The Writing's on the Wall

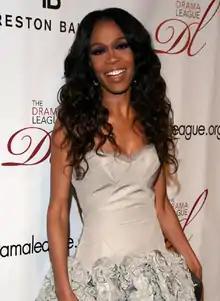
Amid the promotional cycle for "The Writing's on the Wall", Michelle Williams (pictured) and Farrah Franklin joined Destiny's Child as replacements for LeToya Luckett and LaTavia Roberson.

The promotional era of "The Writing's on the Wall" was infused with controversy and conflicts within Destiny's Child's members and management. In December 1999, Luckett and Roberson attempted to split with their manager Mathew Knowles, stating that he kept a disproportionate share of the group's profits and unfairly favored his daughter Beyoncé and Rowland. While they never intended to leave Destiny's Child, they found out that two new members were joining Beyoncé and Rowland once the music video for "Say My Name" premiered on February 15, 2000. Prior to its premiere, Beyoncé announced on "Total Request Live" that Luckett and Roberson had left the group. They were replaced by Williams, a former backing vocalist to Monica, and Franklin, an aspiring singer-actress. On March 15, 2000, Roberson and Luckett filed a lawsuit against Knowles and their former bandmates for breach of partnership and fiduciary duties. Following the lawsuit, both sides were disparaging towards each other in the media.